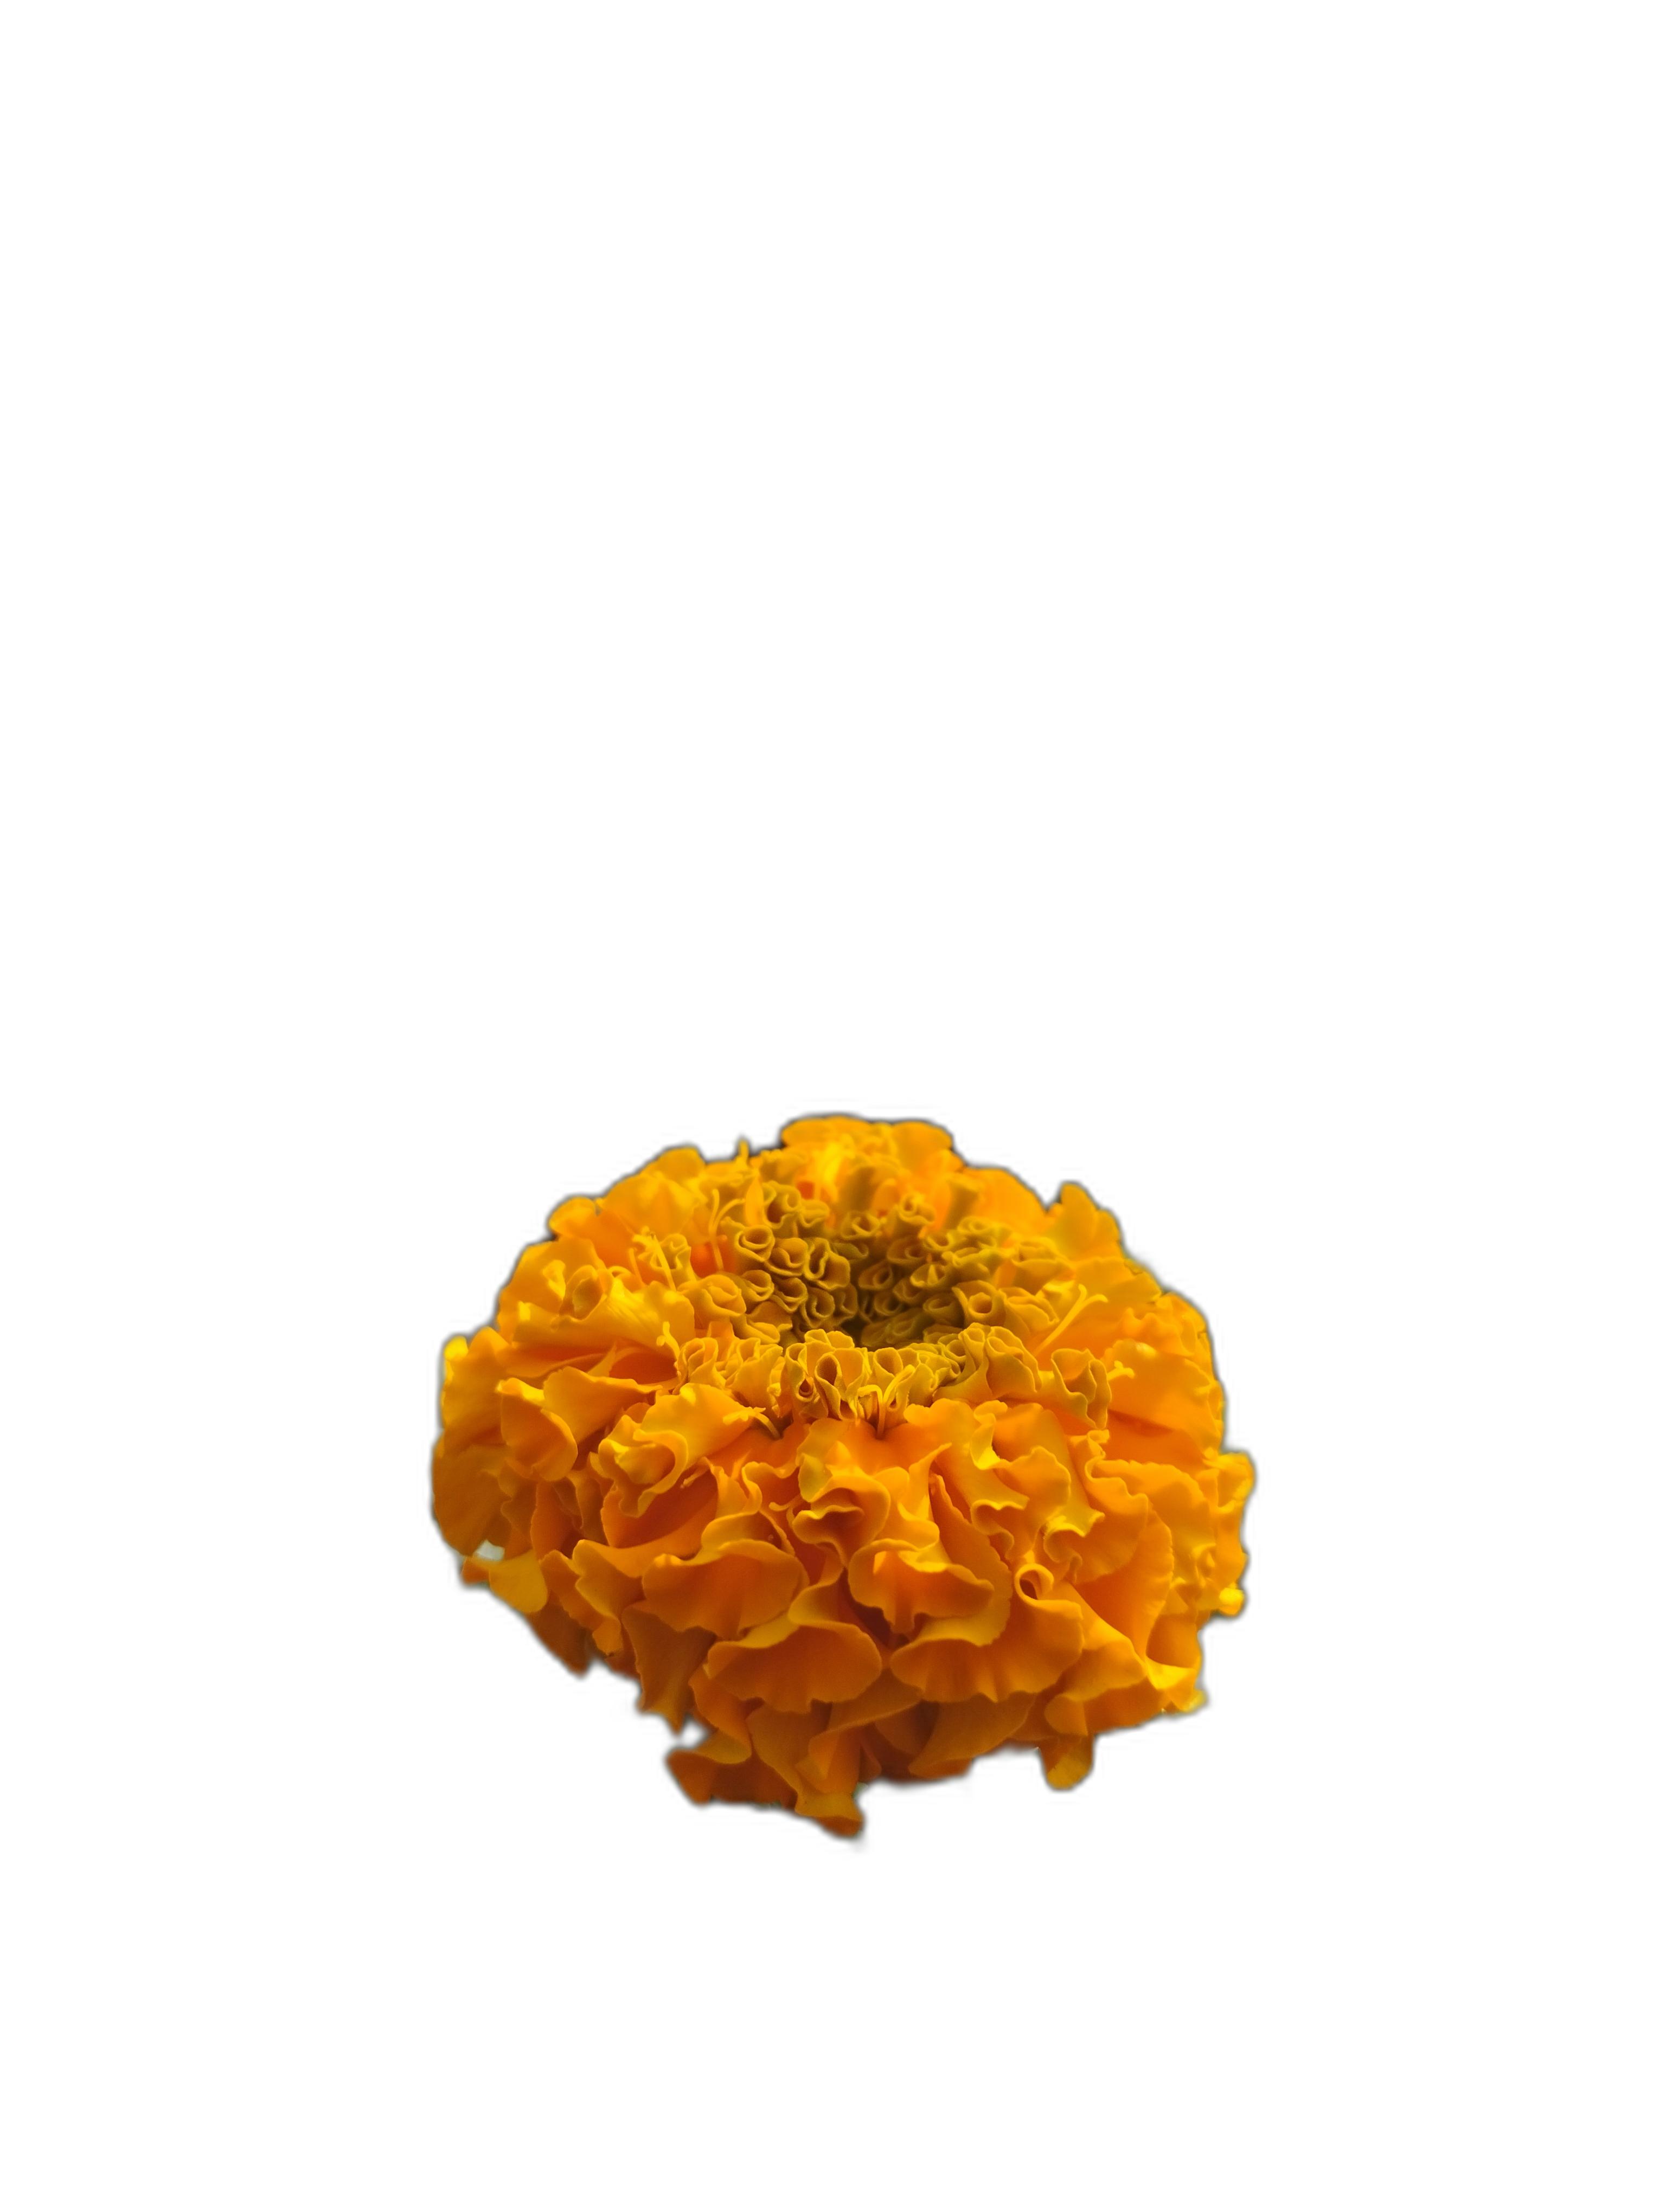
Label: Marigold